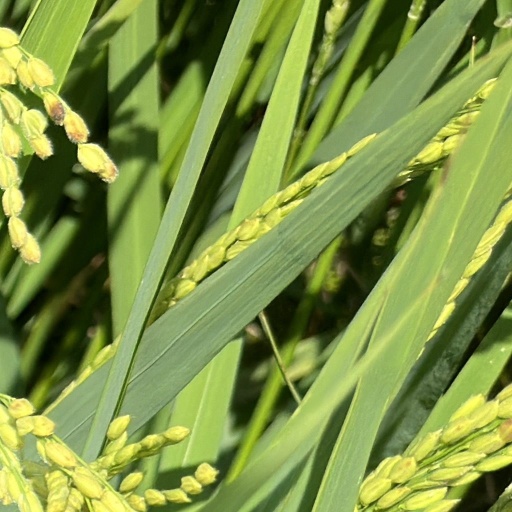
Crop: rice